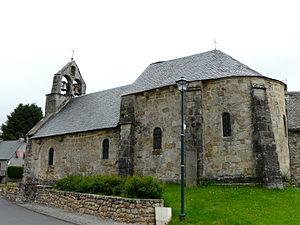
L'église Notre-Dame, Labessette, Puy-de-Dôme, France.
Labessette est une commune française située dans le département du Puy-de-Dôme, en région Auvergne-Rhône-Alpes.
Cet article recense une partie des monuments historiques du Puy-de-Dôme, en France.
L'église Notre-Dame de l'Assomption de Labessette est une église catholique française située à Labessette, dans le département du Puy-de-Dôme.